Huddersfield

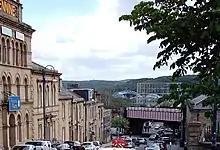
The bridge carrying the railway entering the station, the stadium, gas holder and Kilner bank viewed from the top of Fitzwilliam Street

As of 2021, the town of Huddersfield's population was enumerated at 141,692, and its ethnic makeup was 66% White, 20.4% Asian, 5.6% Black, 5.2% Mixed, 2% Other and 1% Arab.